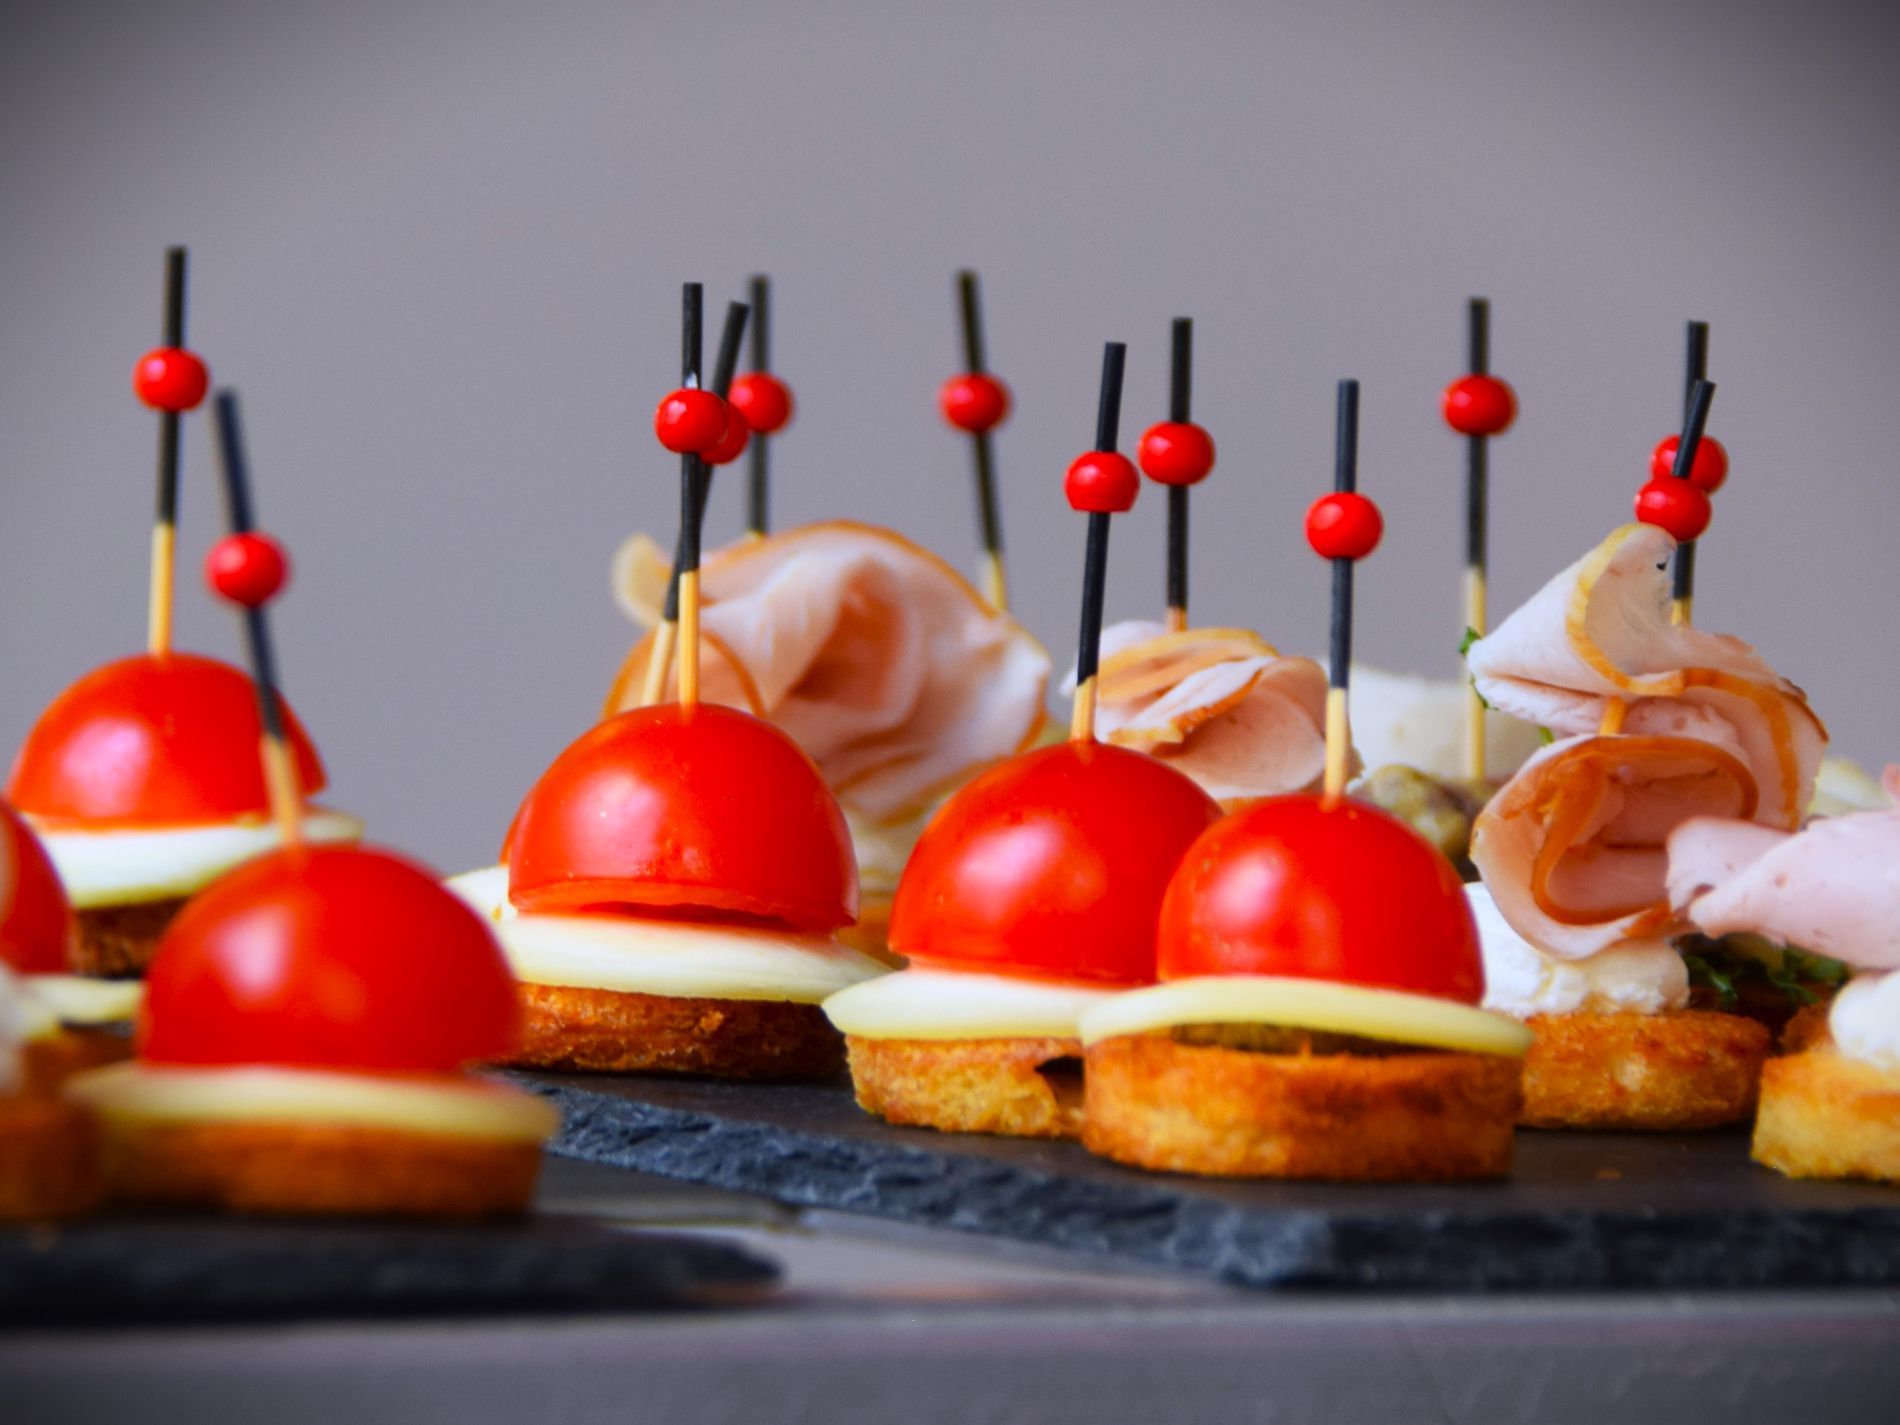
Appetizers
The image is appetizers of bread, turkey, and tomatoes arranged on a dark serving tray, against a gray background.
The scene is an eye level view of appetizers arranged on a dark platter, The color palette is gray, reds, creamy whites, and golden brown The photography style is food portraiture.
Labels: Food, Food Presentation, Brunch, Meal, Bread, Mace Club, Weapon, Cafeteria, Indoors, Restaurant, Dish, Fruit, Plant, Produce, Lunch, Platter, appetizers, blurry background, gray background
Camera: NIKON CORPORATION NIKON D5300
ISO: 400